Question: Please indicate a possible affordance area of the baseball bat that can be used for holding.
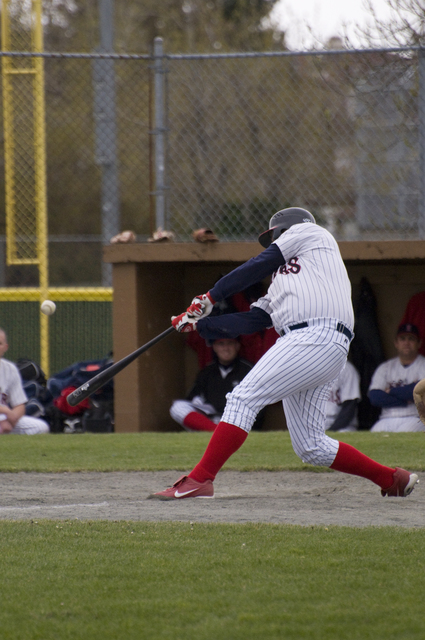
Answer: [169.693, 286.316, 220.219, 335.439]